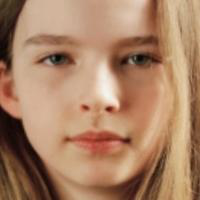
Age group: age 11-20